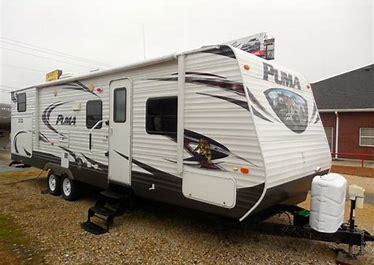
Brand: Puma
Model: 30